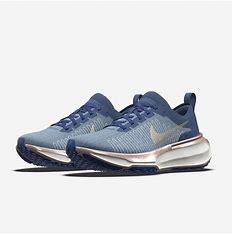
Brand: Nike
Model: Invincible 3